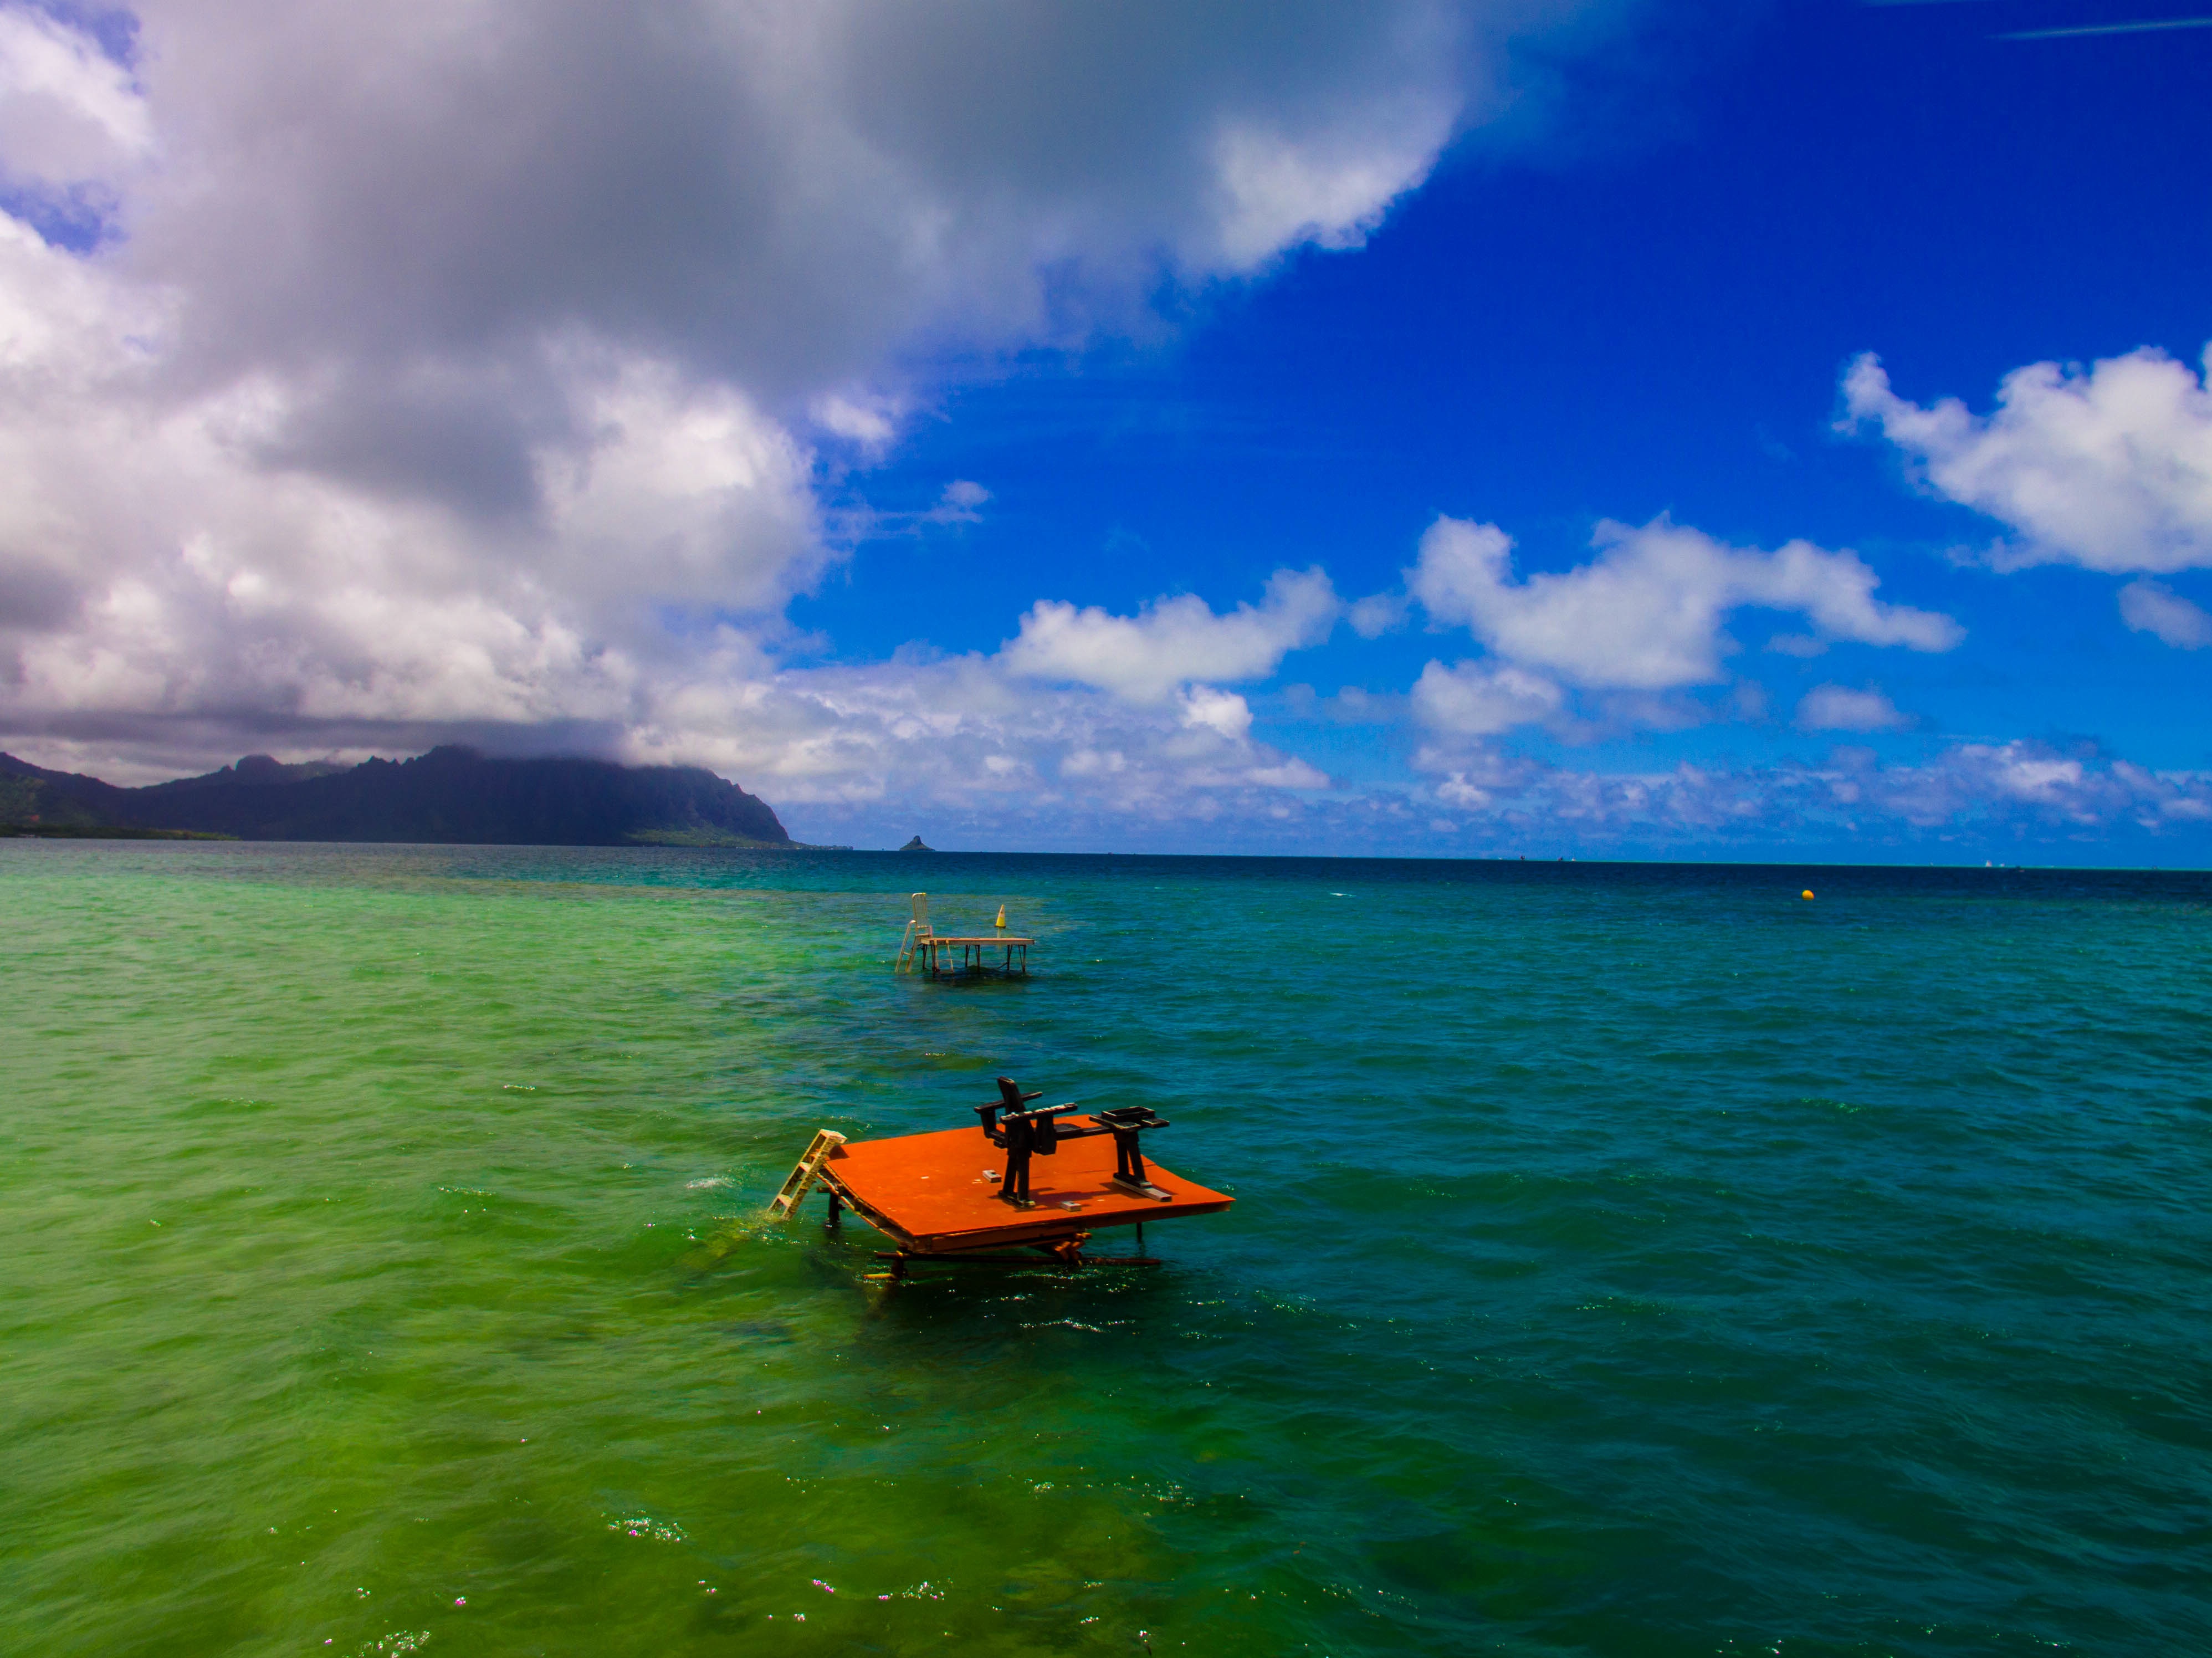
sea, ocean, horizon, sky, boat, shore, vehicle, lagoon, bay, island, kayak, boating, caribbean, watercraft